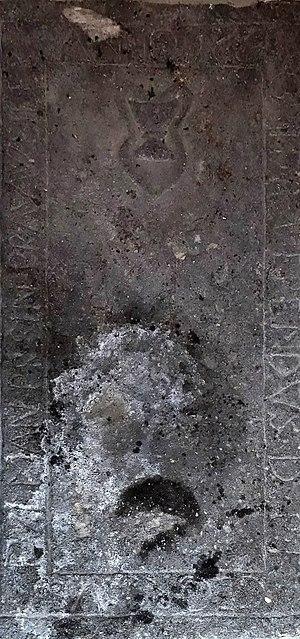
Pierre tombale Georg Fulmann à Klotten Italiano: La lapide Georg Fulmann a Klotten